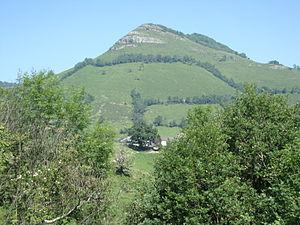
Montory est une commune française située dans le département des Pyrénées-Atlantiques, en région Nouvelle-Aquitaine.